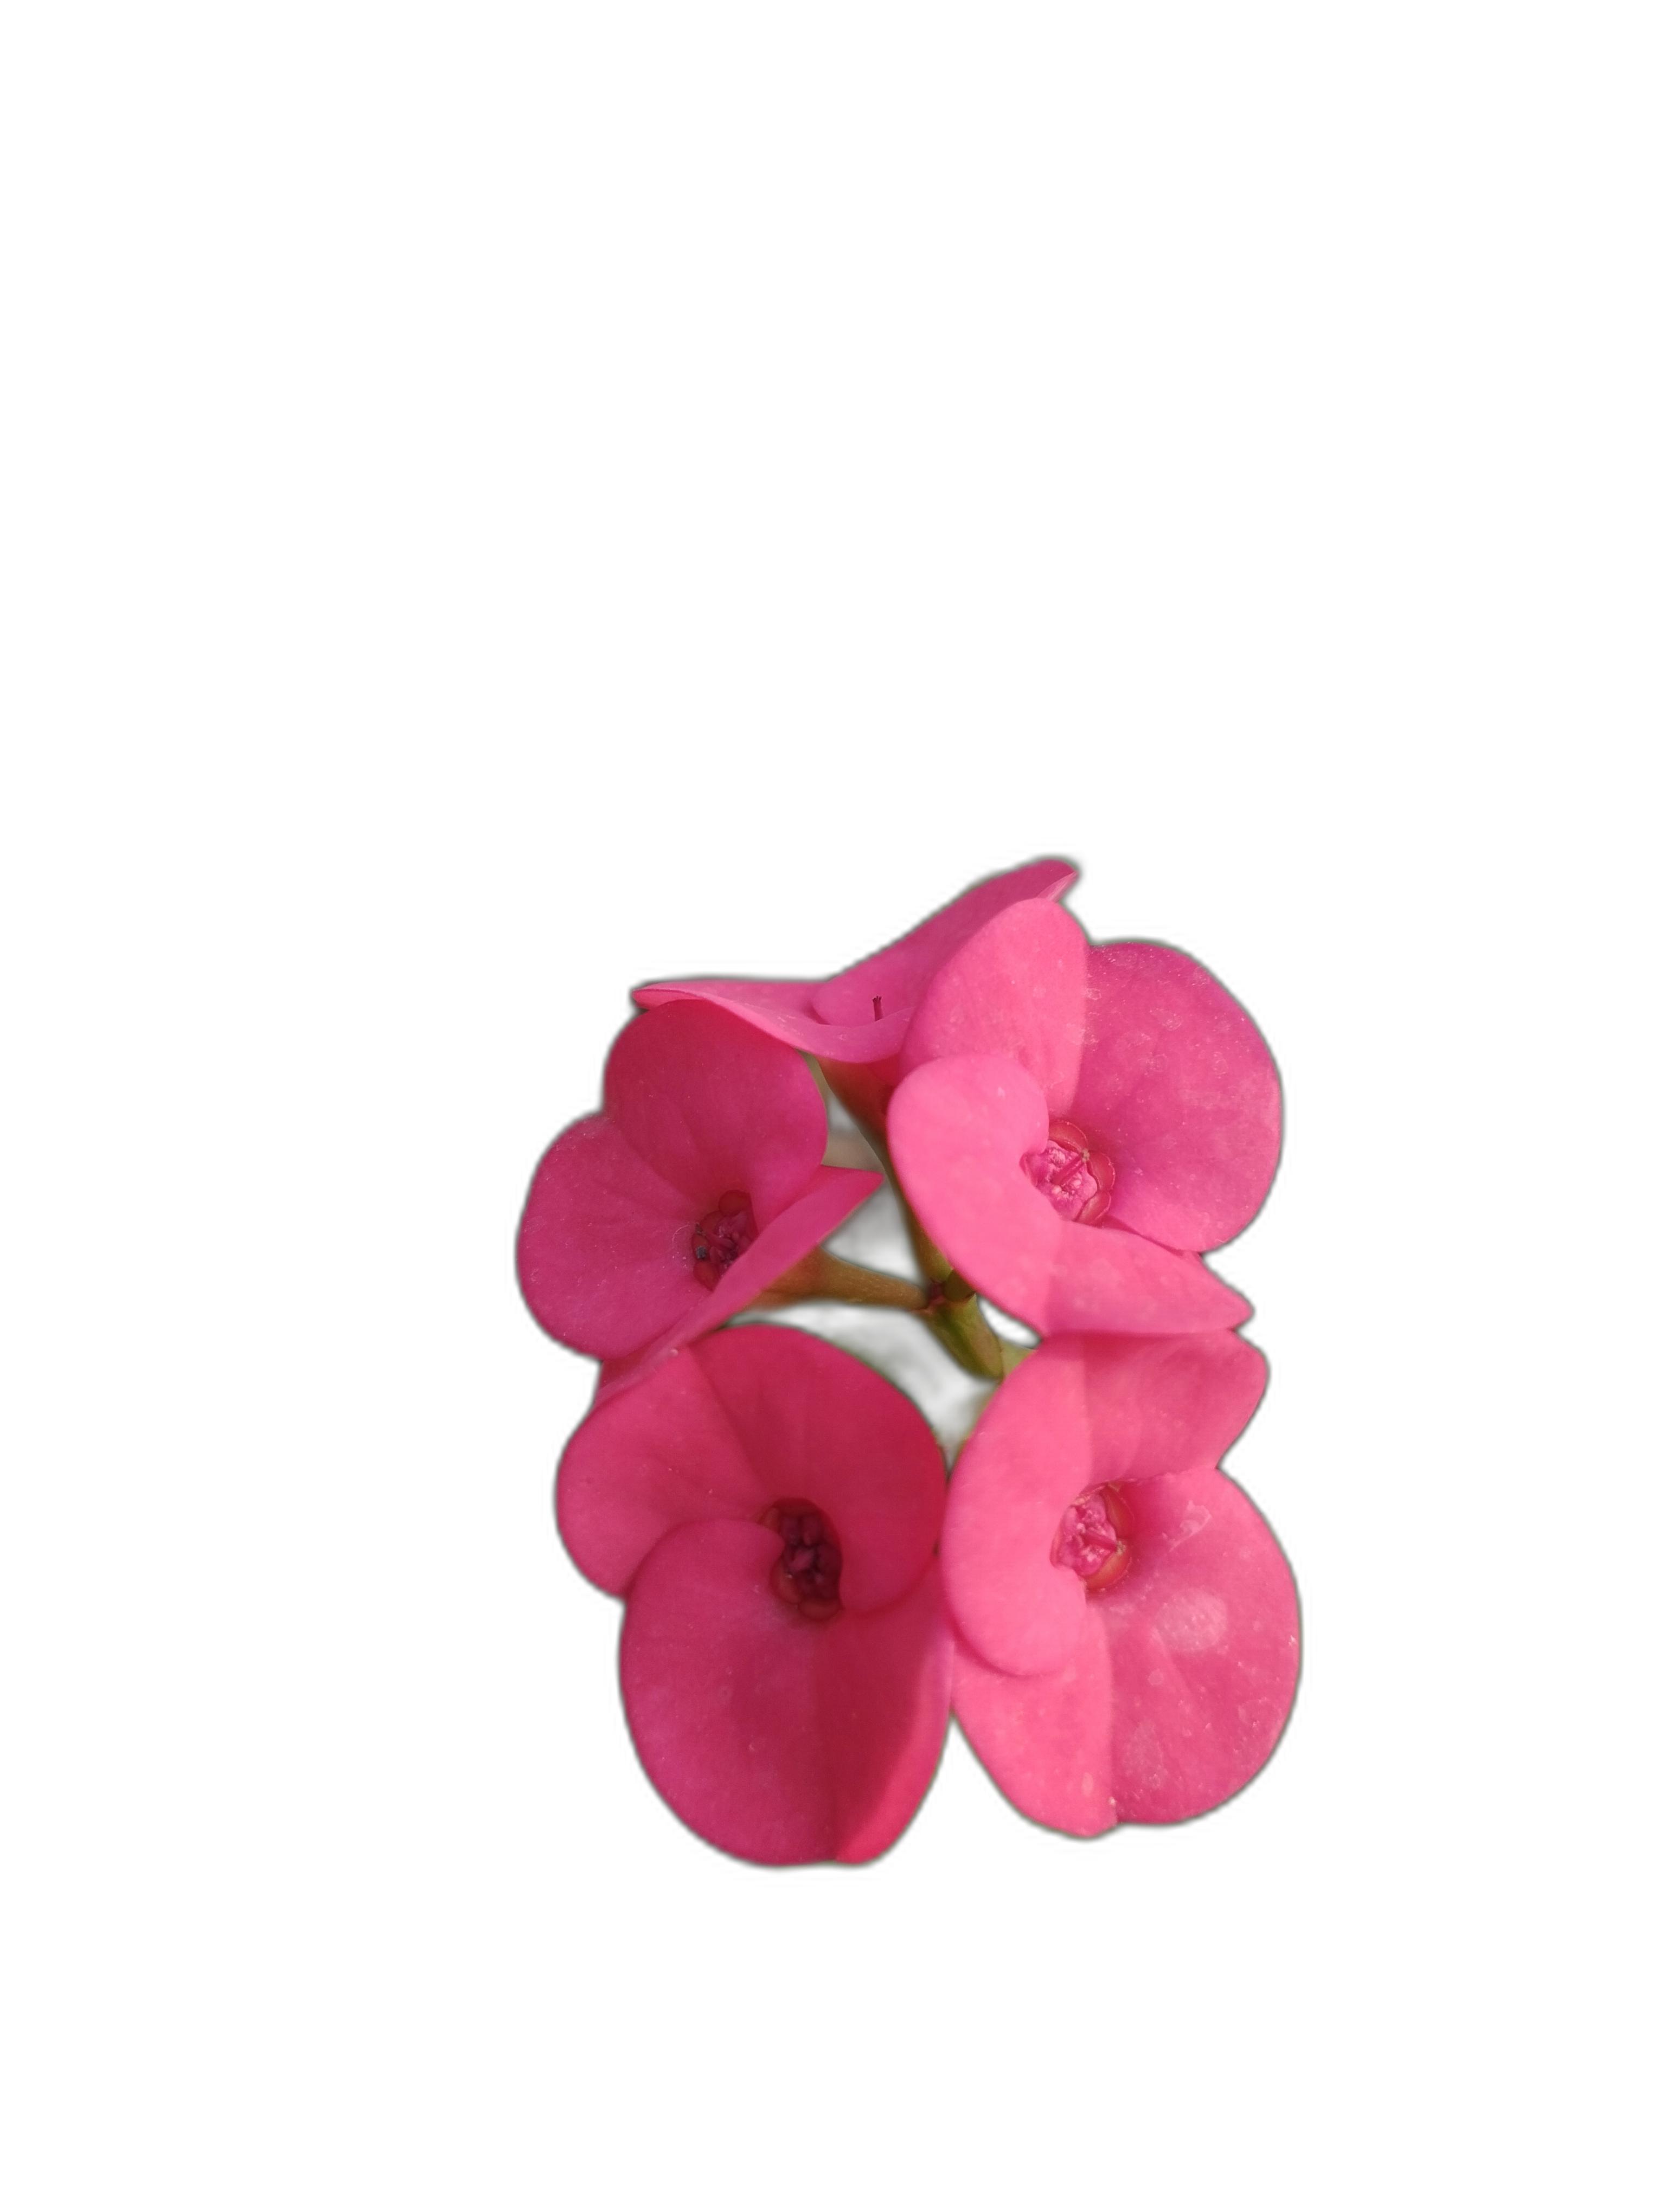
Label: Crown of thorns